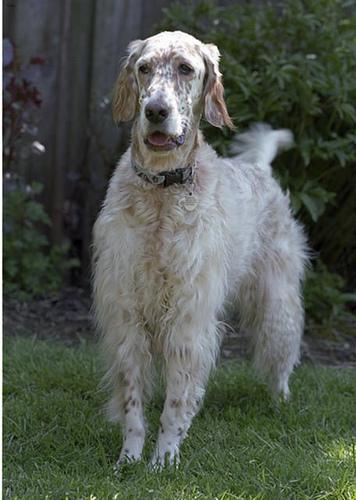
english setter